Xcel Energy

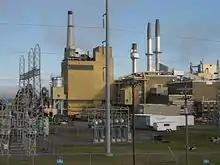
The Bay Front Power Plant in Wisconsin

Xcel Energy's Bay Front plant in Ashland, Wisconsin, is a three-unit generating station that has become a model for the creative use of fuels: coal, waste wood, railroad ties, discarded tires, natural gas, and petroleum coke. Two of the three Bay Front operating units already use biomass as their primary fuel. Xcel Energy recently proposed a plan to install biomass gasification technology at Bay Front. The waste-to-energy facilities use waste that would otherwise end up in landfills. The Wisconsin waste-to-energy plant burns wood waste in combination with refuse-derived fuel (RDF).